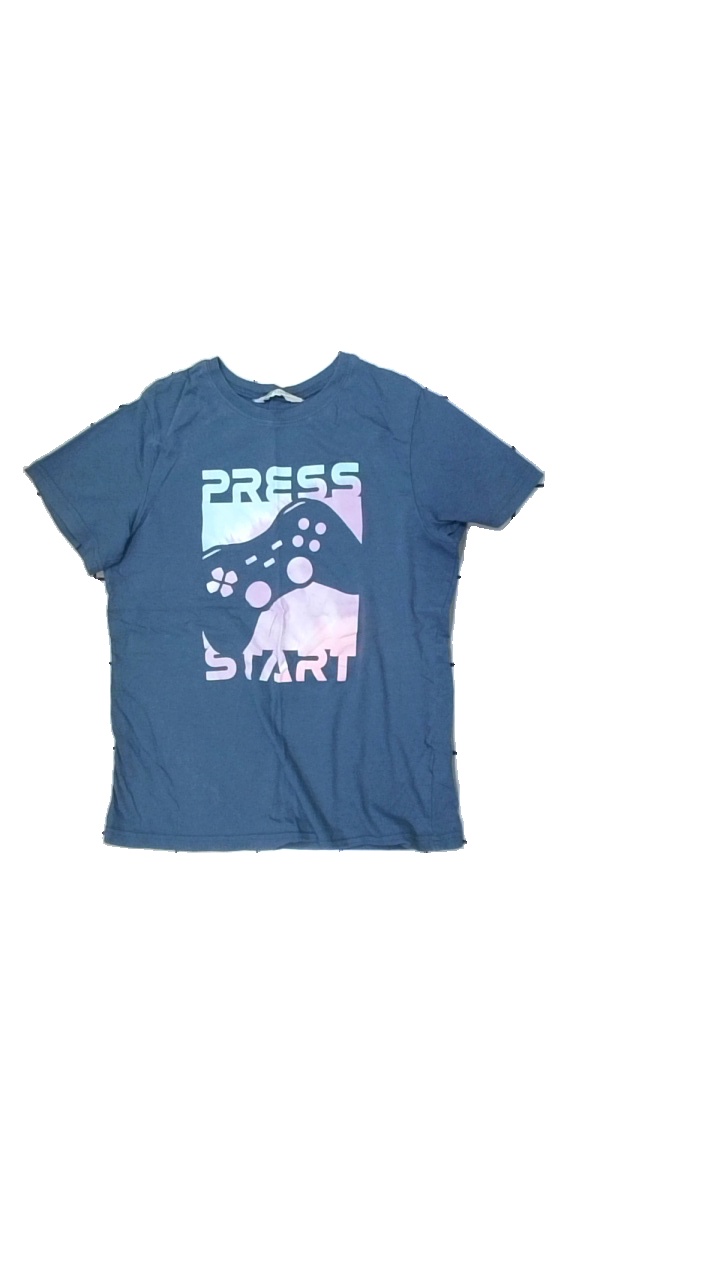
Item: T-shirt (Children)
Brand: H&m
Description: blå t-shirt med text fram
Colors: Blue, Purple
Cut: Regular
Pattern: Other
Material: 100% cotton
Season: All
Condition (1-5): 5
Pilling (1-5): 5
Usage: Reuse
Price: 50-100